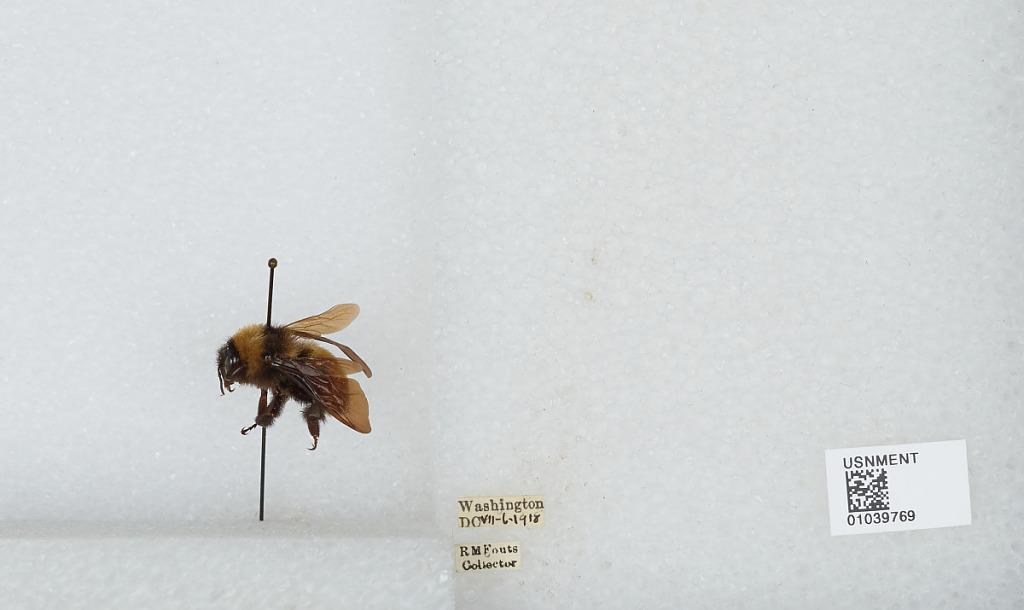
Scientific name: Bombus (Fervidobombus) pensylvanicus pensylvanicus (De Geer)
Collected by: R. Fouts
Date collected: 1918-7-6
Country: United States
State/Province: District of Columbia
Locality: Washington
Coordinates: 38.9047, -77.0164